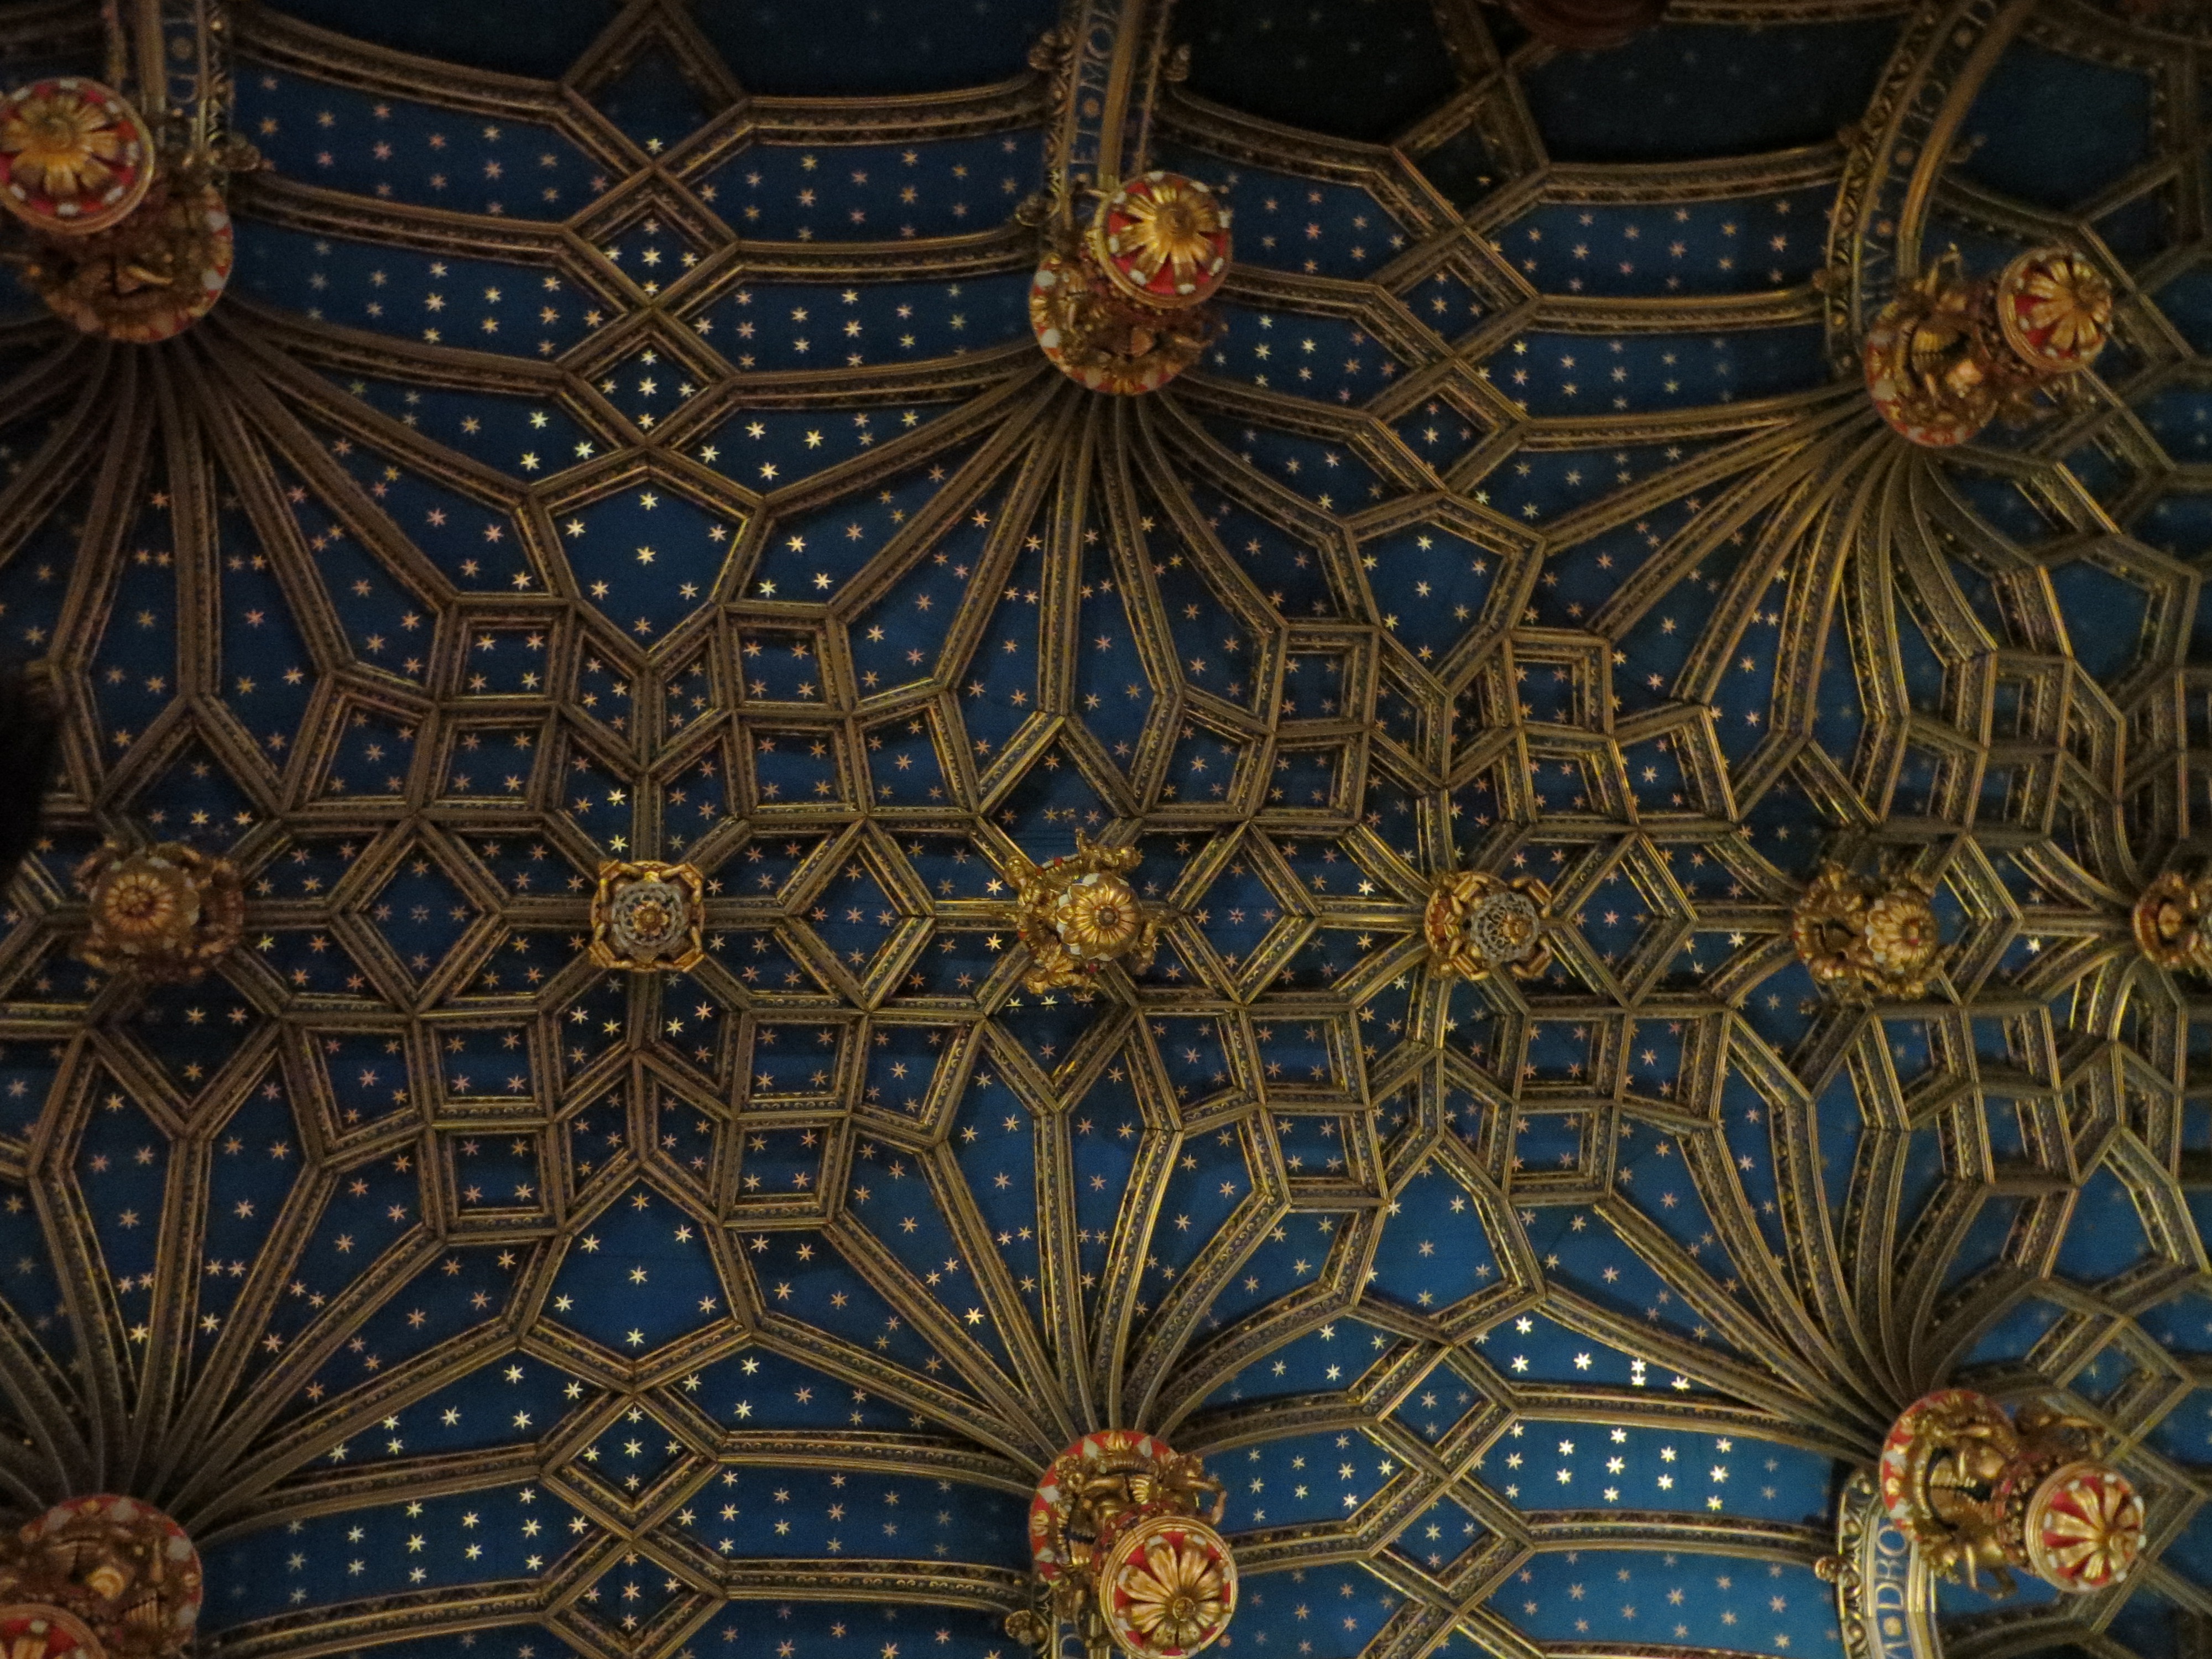
palace, ceiling, pattern, chapel, art, design, symmetry, court, vault, dome, flooring, hampton, hampton court palace